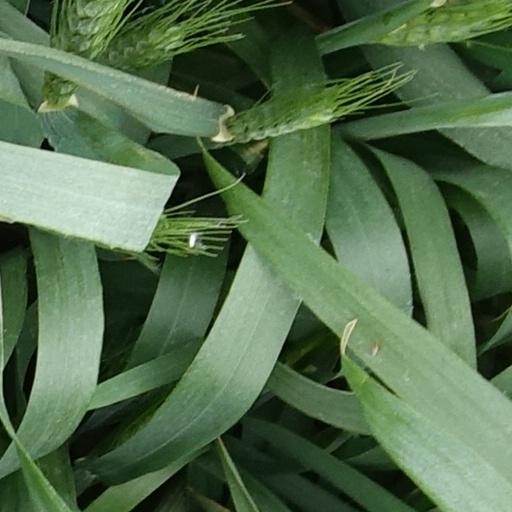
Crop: wheat